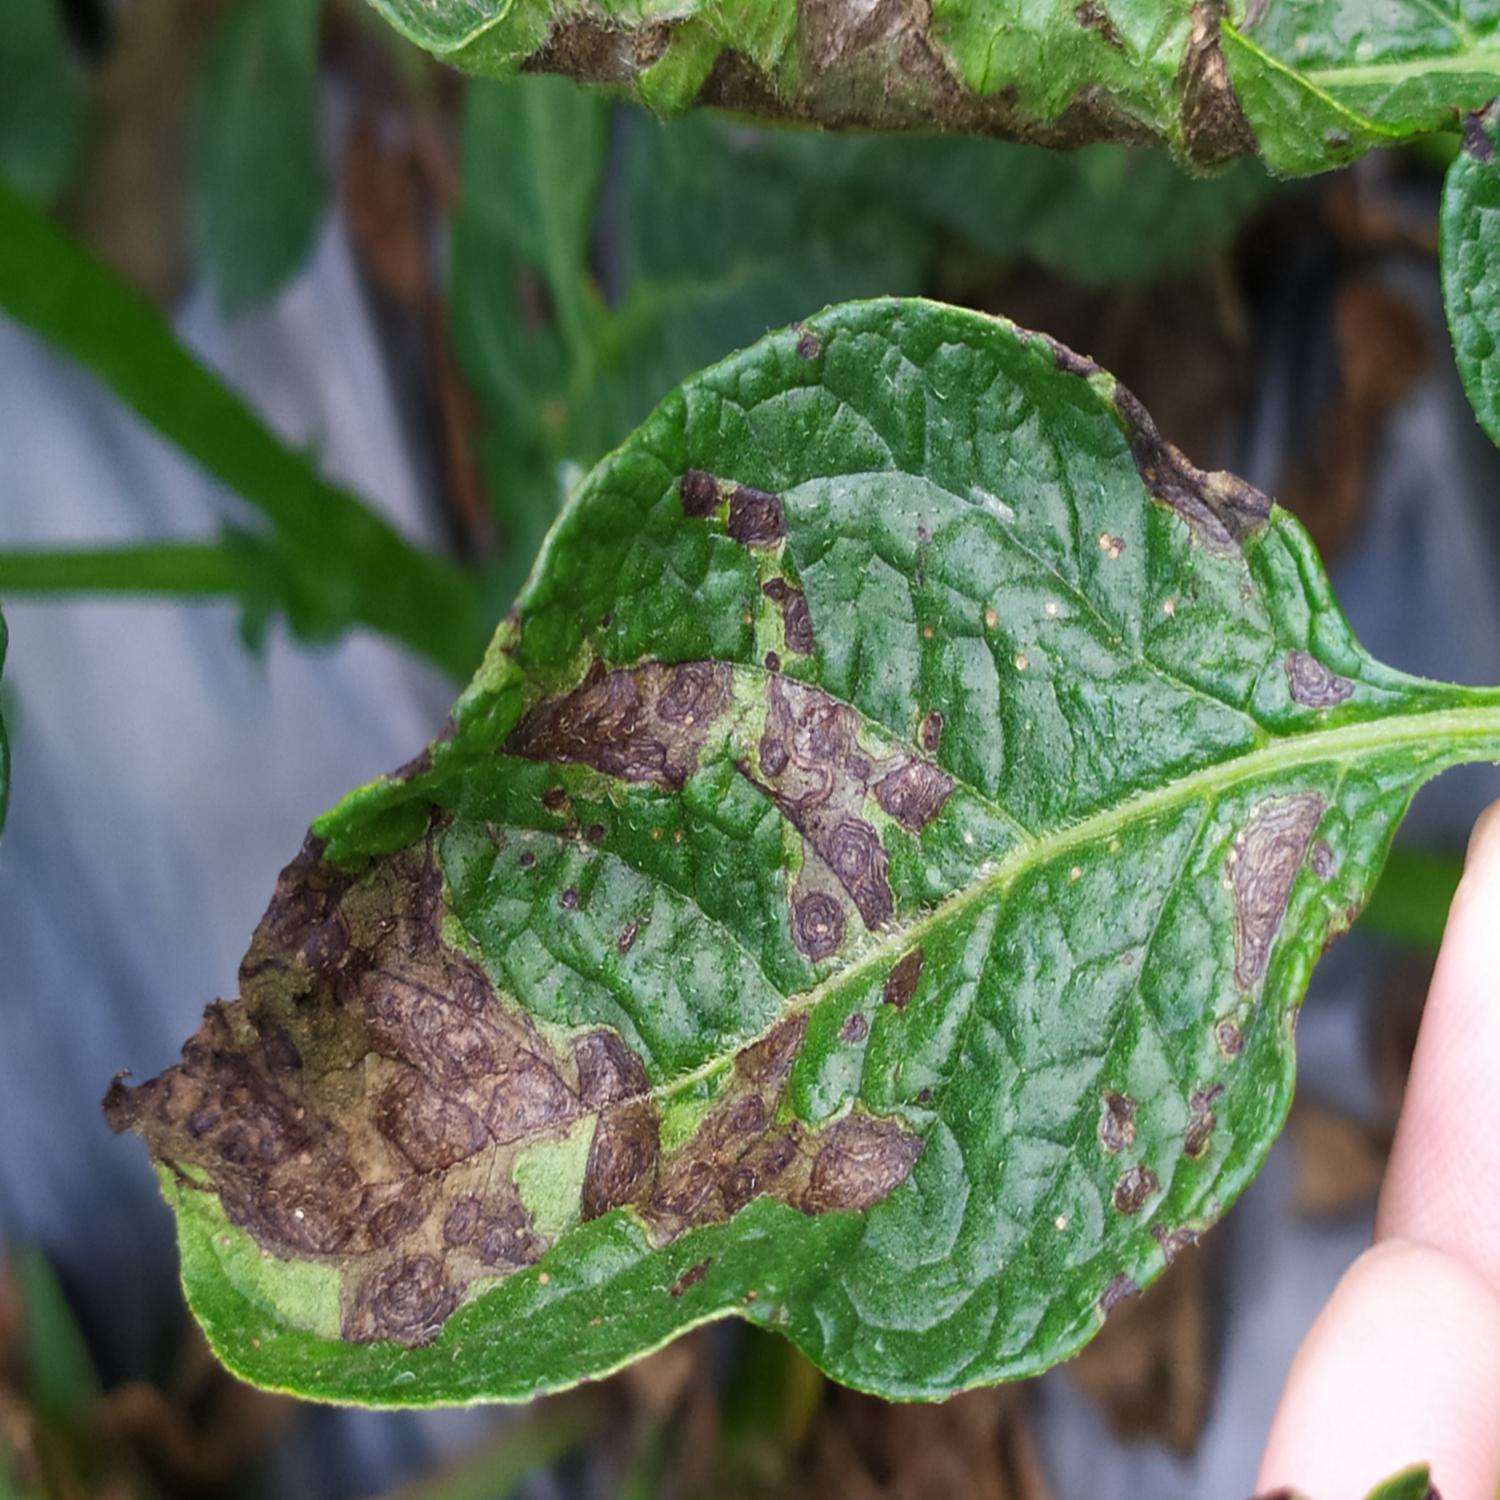
Label: Fungi